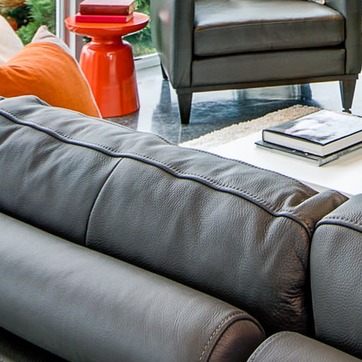
Material: fabric